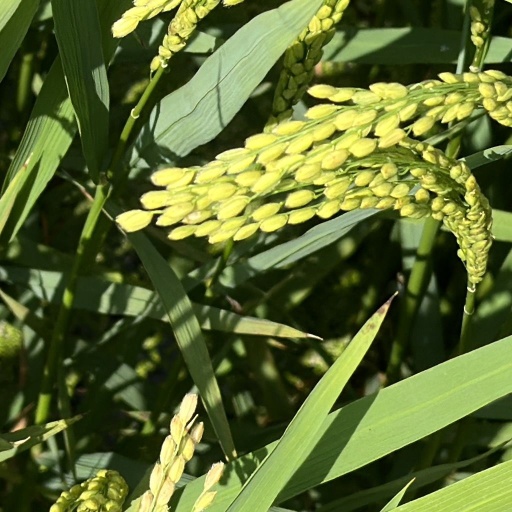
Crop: rice